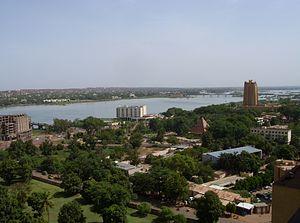
La tour de la BCEAO est un gratte-ciel situé avenue Moussa-Travelle, dans le quartier du fleuve, commune III à Bamako, la capitale du Mali. En plus de l'hôtel de l'amitié, elle compte parmi les quelques gratte-ciel de la ville et abrite le siège malien de la Banque centrale des États de l'Afrique de l'Ouest. La tour, surnommée « tour couronnée », possède 17 niveaux plus les sous-sol. Elle a été conçue en 1994 dans le style de l'architecture néo-soudanaise. Son altitude est estimée à près de 70 m.
Bamako, fondée par les Niaré, est la capitale et la plus grande ville du Mali. Dotée d'un important port fluvial sur le Niger et centre commercial rayonnant sur toute la sous-région, la ville est aussi le principal centre administratif du pays et compte 2 446 700 habitants en 2018, appelés Bamakois. Son rythme de croissance urbaine est actuellement le plus élevé d'Afrique. La capitale Bamako est érigée en district et divisée en six communes dirigées par des maires élus. Adama Sangaré est le maire du district de Bamako.